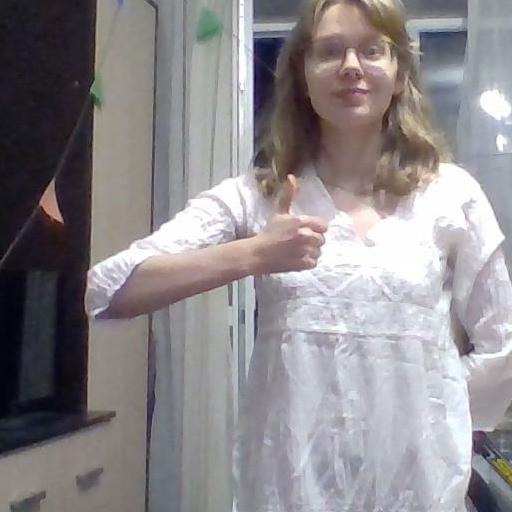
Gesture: like